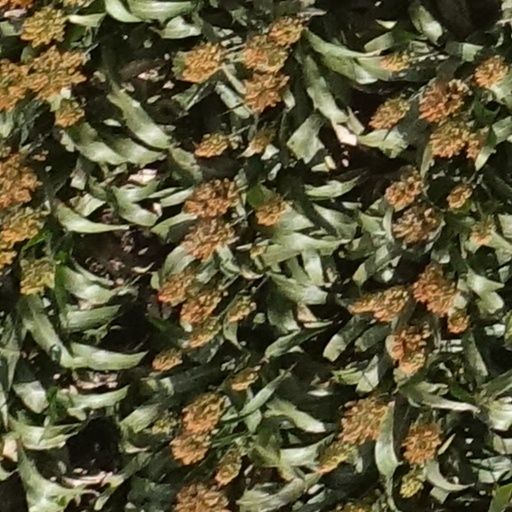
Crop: sorghum